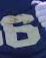
Number: 6